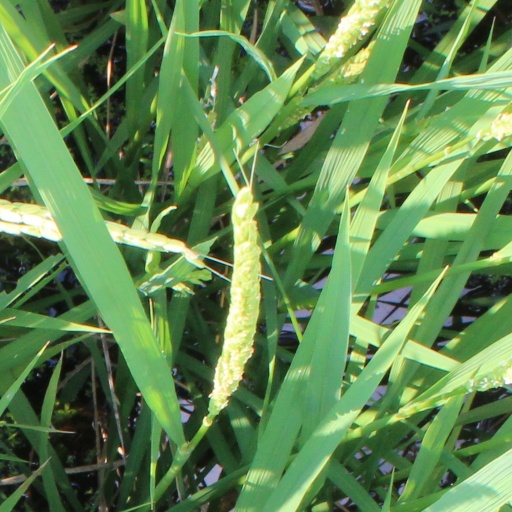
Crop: rice